Germán Cardona

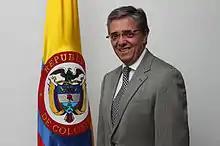

Germán Cardona Gutiérrez (born 28 December 1956) is a Colombian politician who served as the ninth Minister of Transport of Colombia in the Administration of President Juan Manuel Santos Calderón from 2010 to 2012. A civil engineer and businessman, he was twice elected Mayor of Manizales, once appointed Governor of the Department of Caldas and served as chairman of the Once Caldas in 2005.